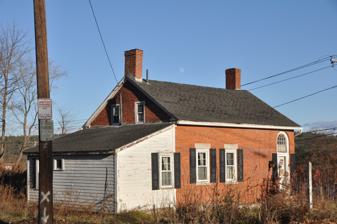
Building: Dunbar-Vinton House
Country: United States of America
Year built: 1828
Historic house in Massachusetts, United States United States historic place Dunbar-Vinton House U.S. National Register of Historic Places Show map of Massachusetts Show map of the United States Location Hook and Hamilton Sts., Southbridge, Massachusetts Coordinates 42°4′38″N 72°2′3″W / 42.07722°N 72.03417°W / 42.07722; -72.03417 Area less than one acre Built c. 1828 ( 1828 ) Architectural style Federal MPS Southbridge MRA NRHP reference No. 89000573 Added to NRHP June 22, 1989 The Dunbar-Vinton House is a historic house at Hook and Hamilton Streets in Southbridge, Massachusetts , USA.  Probably built in the early 19th century, it is locally unusual for its brick construction at that time, and may have been built as a district schoolhouse.  It was listed on the National Register of Historic Places in 1989. Description and history The Dunbar-Vinton House occupies a prominent site on the north side of downtown Southbridge, on the north side of the junction of Hook and Hamilton Streets.  It is a 1 + 1 ⁄ 2 -story brick building, with a gabled roof and two end chimneys.  A wood-frame ell extends to the left side, covered by a shed roof and finished in wooden clapboards.  The main facade has the entrance at the far right, topped by an elongated rounded window; there are two sash windows set in rectangular openings in the left half of the facade, with stone sills and lintels. The date of this building's construction, and its original use, are both the subject of local speculation. The site was reported by 19th century historians to be the site of a school, but whether this building is the school in question or not is unclear. It structurally resembles a small schoolhouse, which lends credence to the theory. It is surmised to have been built by Captain Calvin Clemence, who died in 1828; the school was operated by a Mrs. Dunbar in the 1830s. In 1901, the house was reported to be occupied by Albert Vinton.  The frame ell is a 20th-century addition, added in the 1970s. See also National Register of Historic Places listings in Southbridge, Massachusetts National Register of Historic Places listings in Worcester County, Massachusetts References